Rowing at the 2004 Summer Olympics – Men's single sculls

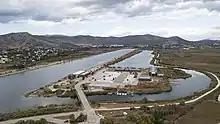
Schinias venue

The men's single sculls competition at the 2004 Summer Olympics took place at Schinias Olympic Rowing and Canoeing Centre, Greece. The event was held from 14 to 21 August and was one of six events for male competitors in Rowing at the 2004 Summer Olympics in Athens. There were 29 competitors from 29 nations, with each nation limited to a single boat in the event. The event was won by Olaf Tufte of Norway. Silver went to Jüri Jaanson of Estonia, with bronze to Ivo Yanakiev of Bulgaria. It was the first medal in the men's single sculls for all three nations. Marcel Hacker's failure to make the final made this the first men's single sculls race since 1956 without a German rower on the podium; between the United Team of Germany, East Germany, West Germany, and Germany, the German medal streak in the event had been 11 Games long.